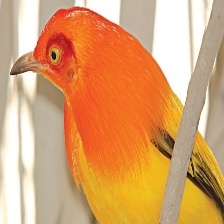
Species: FLAME BOWERBIRD
Scientific name: SERICULUS ARDENS